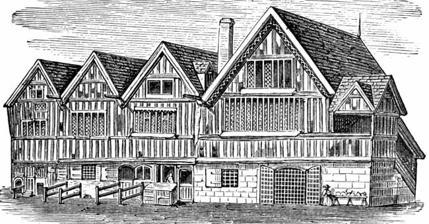
Building: Nottingham Guild Hall
Country: United Kingdom
Year built: 1726
For the later building that replaced it, see Nottingham Guildhall . Nottingham Guild Hall Nottingham Guild Hall in 1741 by Thomas Sandby Location within Nottinghamshire General information Location Weekday Cross Town or city Nottingham Country England Coordinates 52°57′06″N 1°08′49″W / 52.951616°N 1.146813°W / 52.951616; -1.146813 Demolished 1895 Nottingham Guild Hall was built on Weekday Cross in Nottingham. Originally a hall for the merchant Guilds, it became the Court House and Town Hall of the Nottingham Corporation. The building was demolished in 1895. History When the merchants established a Guild to regulate trade they erected a Guild Hall on Weekday Cross. This building became the Court House and Town Hall when the borough had its own mayor and aldermen. Nottingham Guild Hall in 1797 In 1726 Nottingham Corporation built a new town hall in the Market Place which became known as the Nottingham Exchange . The old town hall on Weekday Cross continued to be used alongside the Exchange and was refaced in brick in 1744. The building was raised several feet higher, and a new clock was provided by local clockmaker, John Wyld. Nottingham Guild Hall in 1890 The Guildhall was abandoned in 1877 with the opening of the new Nottingham Guildhall , and the old town hall was demolished in 1895 when the Great Central Railway built a tunnel with the portal just underneath Weekday Cross. The courts moved to a newly built Nottingham Guildhall on Burton Street. The clock was sold to Alderman Perry for £9 who installed it in his Boulevard Works on Radford Boulevard. It was still being serviced by Cope's of Nottingham in the late 1970s. This site is now occupied by the Nottingham Contemporary gallery. References